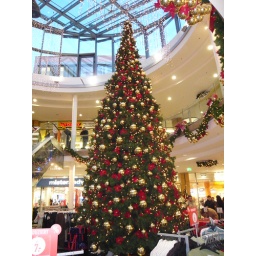
Large Christmas tree in shopping centre Esslingen. The tree is decorated with large golden baubles and red poinsettas.